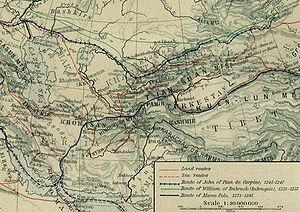
Kinesisk kirkehistorie til år 1500 / Kristne i Kina før og under Yuan-dynastiet / Pax Mongolica
Giovanni da Pian del Carpines rute, vist i mørkeblåt (jernbanesportype).
Kinesisk kirkehistorie er historien om den kristne mission og kristne tilstedeværelse i Kina frem til år 1500 – en tidsperiode, der i sin længde overstiger de antal år mange europæiske lande, inkl. Danmark, har været kristne. I lang tid efter sin første ankomst og senere tilbagegang har kirke og mission i Kina sandsynligvis været helt fraværende, enten på grund af assimilering eller på grund af forfølgelse, men har efterladt sig spor i bygninger, genstande, skrifter og beretninger.